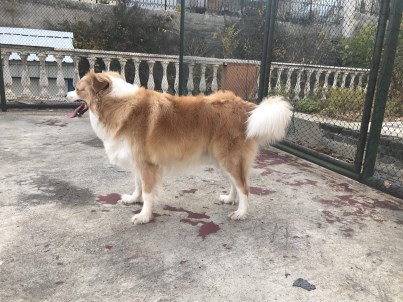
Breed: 2594-n000109-Border_collie